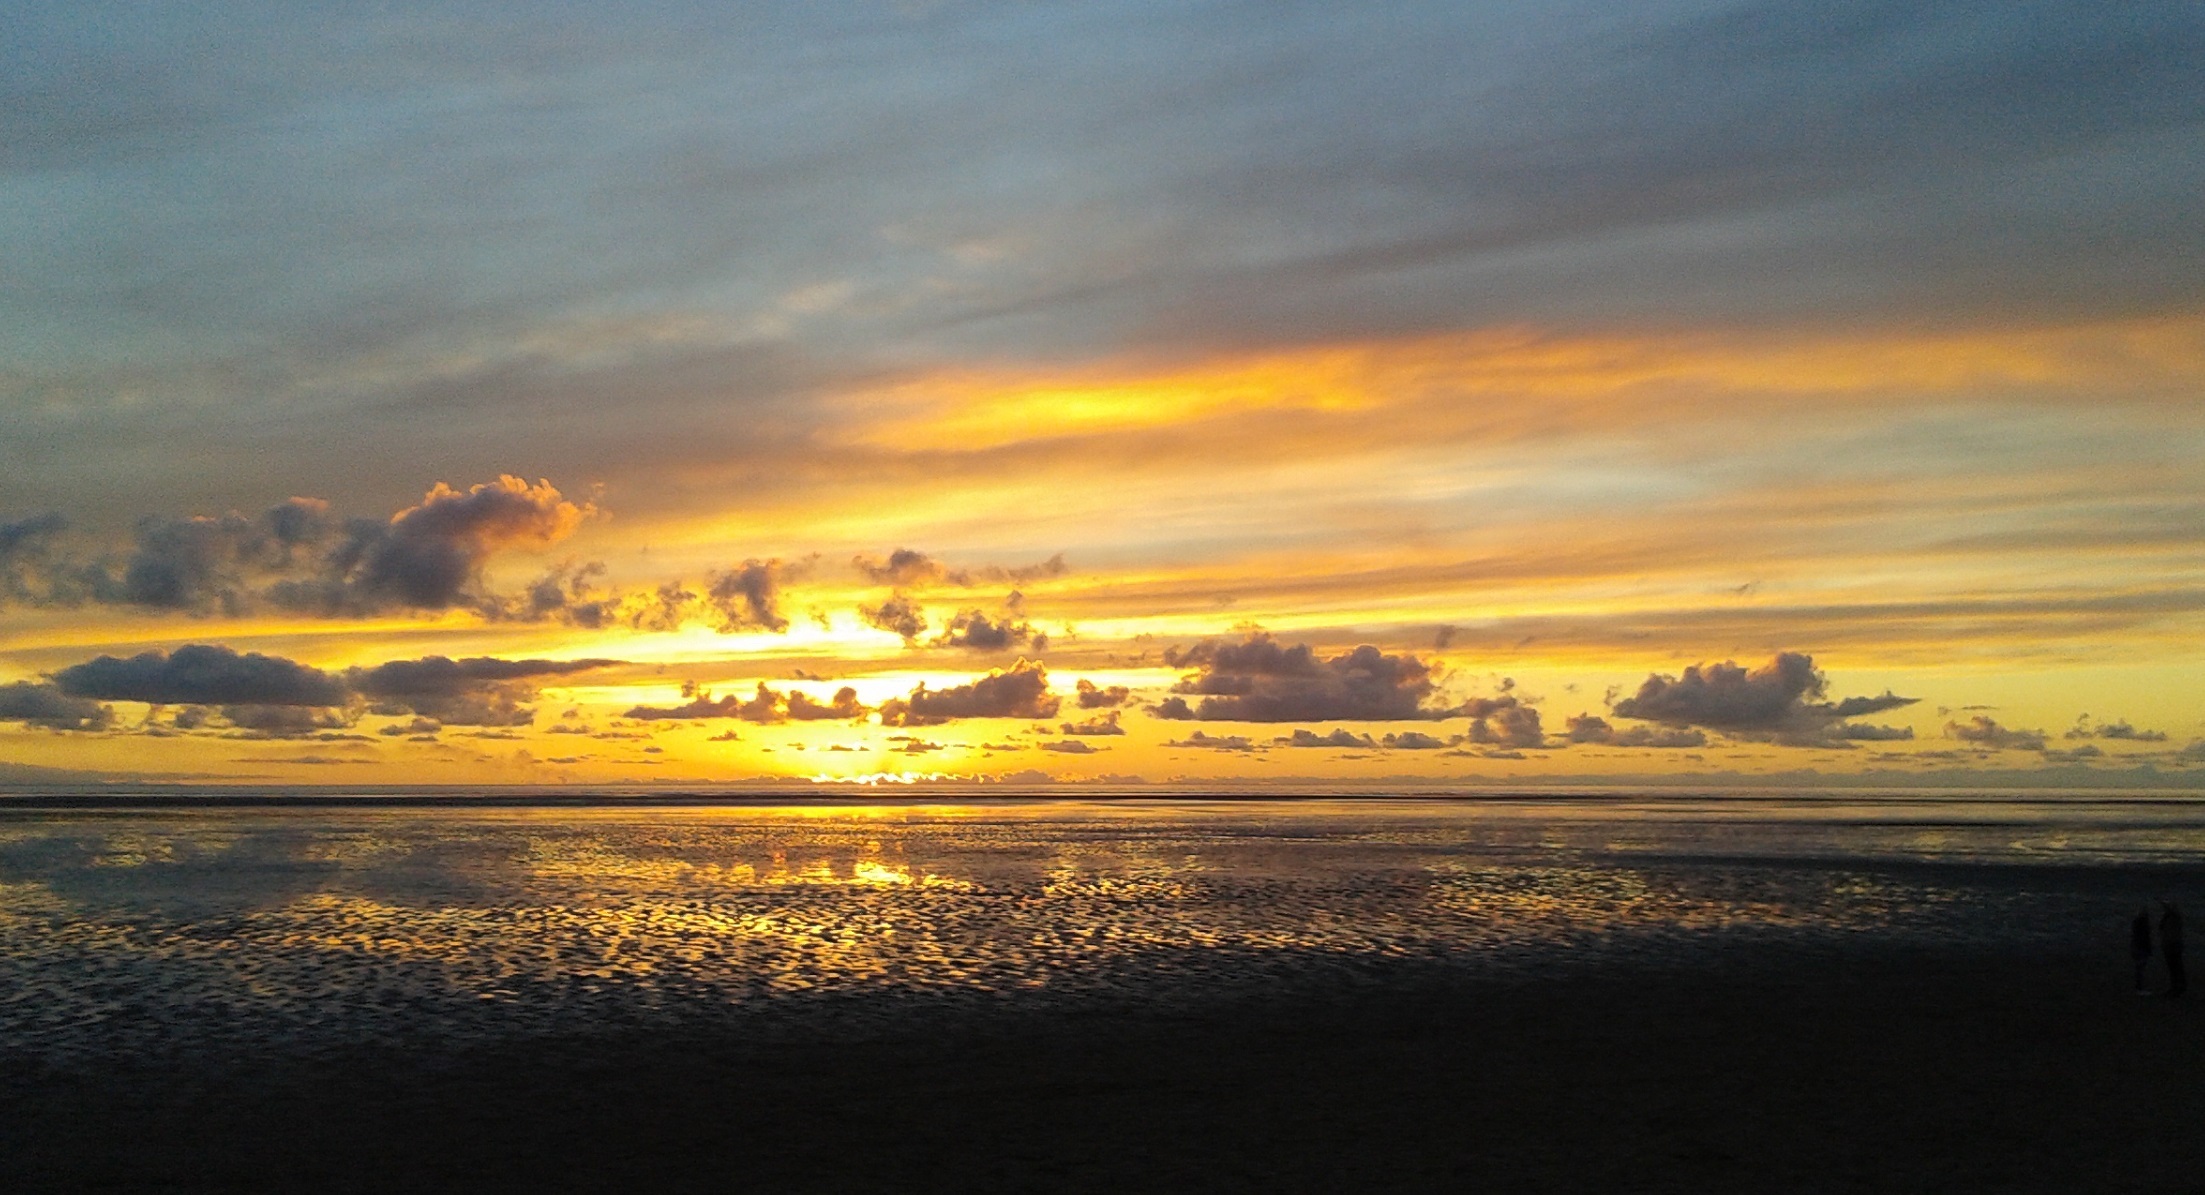
beach, sea, coast, ocean, horizon, cloud, sky, sun, sunrise, sunset, sunlight, morning, shore, wave, dawn, dusk, evening, scenic, seascape, afterglow